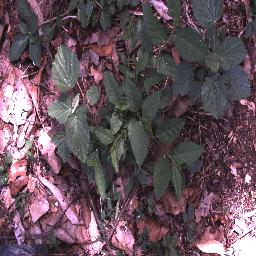
Label: negative